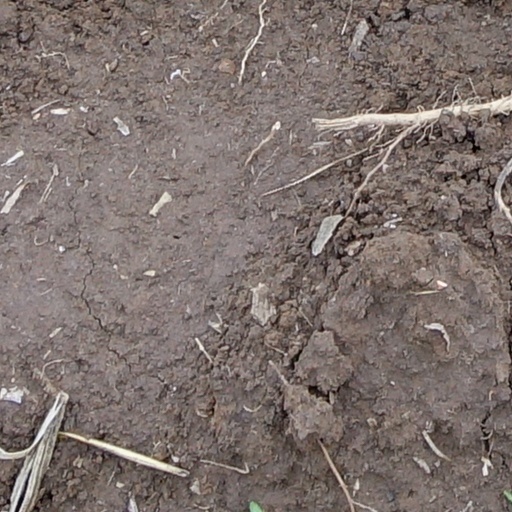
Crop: wheat